W. H. Weeks

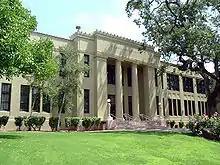
Los Gatos High School, designed by Weeks, was dedicated on January 17, 1925.

In 1924, Weeks took his son Harold as his business partner and renamed the business "Weeks and Weeks." The same year a new branch office was opened in Oakland, followed by another in San Jose in 1926. In 1928, Weeks' was one of the largest and oldest architectural firms in California. His staff included many architects, engineers, and other specialists. As the business grew, with the direction of Weeks and the company directors, the Weeks Securities Corporation was formed, with the goal of managing the organizing and financing of commercial building properties.